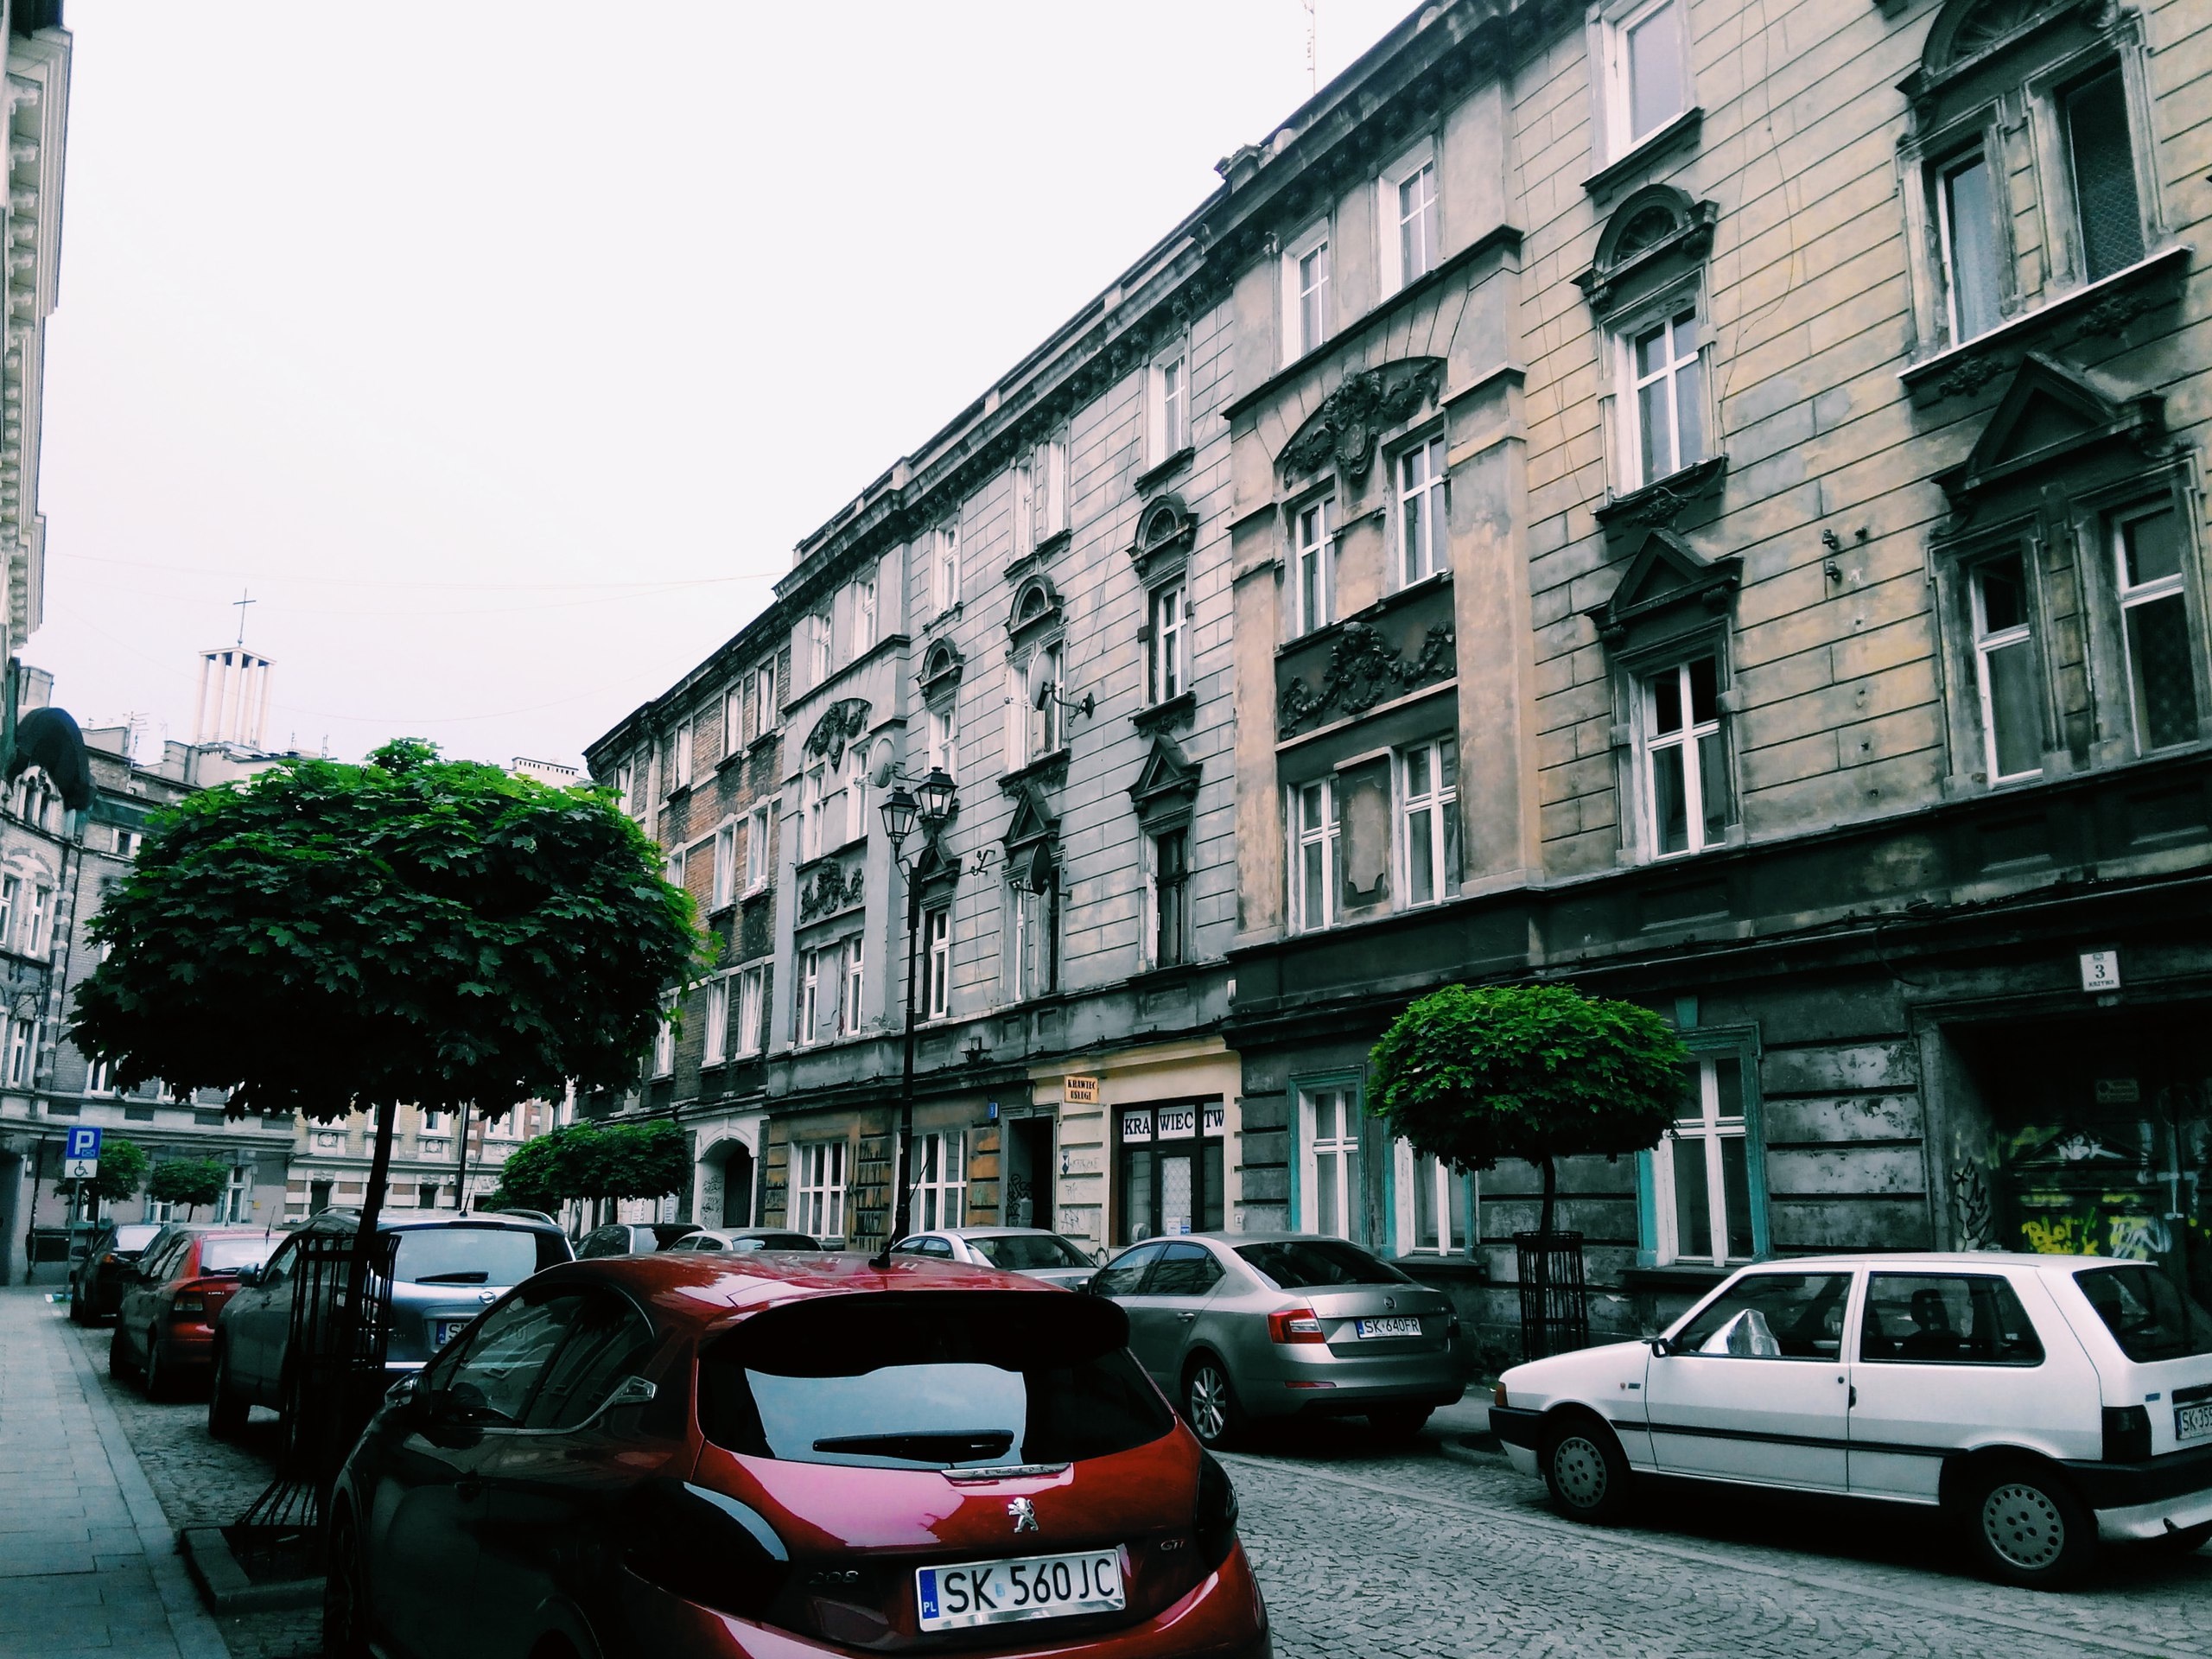
pedestrian, architecture, road, street, town, city, cityscape, downtown, vehicle, lane, infrastructure, neighbourhood, urban area, residential area, human settlement